Rudolph Hall

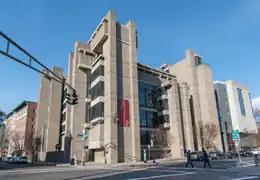
Rudolph Hall in 2022, showing the 2008 addition to the right of Paul Rudolph's original Brutalist structure

Rudolph Hall (built as the Yale Art and Architecture Building, nicknamed the A & A Building, and given its present name in 2007) is one of the earliest and best-known examples of Brutalist architecture in the United States. Completed in 1963 in New Haven, Connecticut, the building houses Yale University's School of Architecture. Until 2000, it also housed the School of Art.